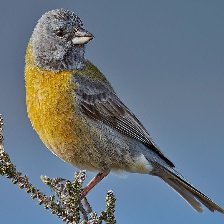
Species: PATAGONIAN SIERRA FINCH
Scientific name: PHRYGILUS PATAGONICUS
ImageNet parent category: house_finch